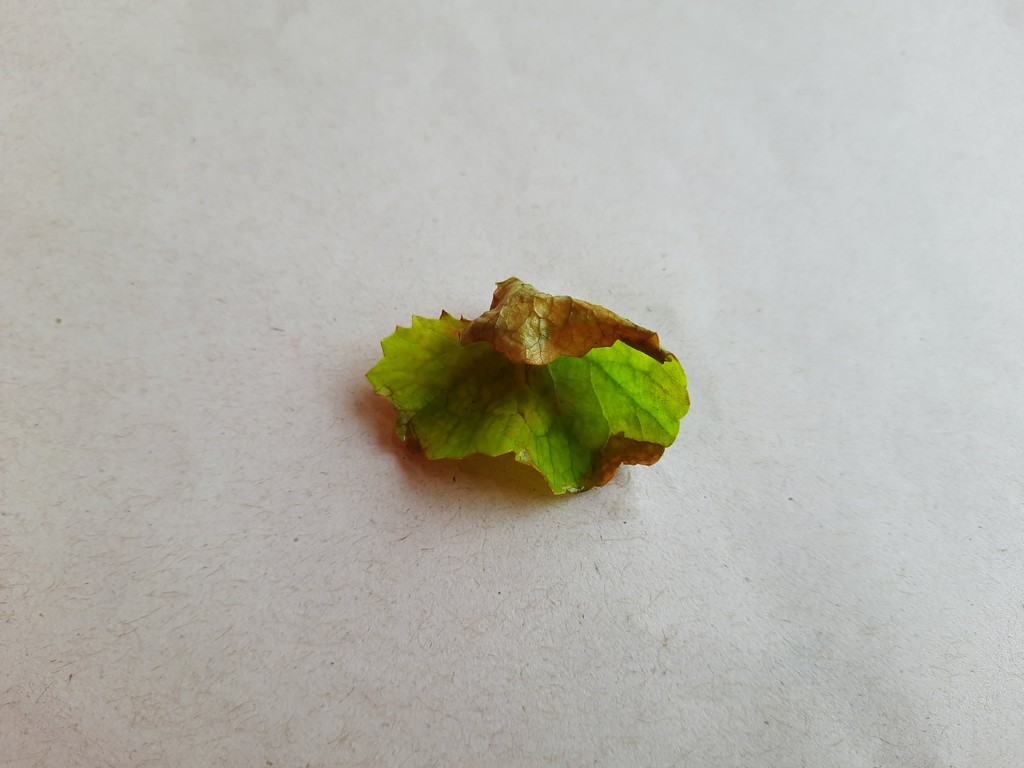
Label: Unhealthy